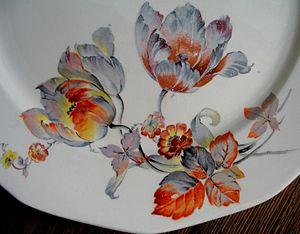
Assiette en faïence de Luneville, détail du décor Andilly.
La Faïencerie de Lunéville - Saint-Clément est l'héritière des prestigieuses faïences de Lorraine depuis le XVIIIᵉ siècle : le Lunéville et le Saint-Clément. La manufacture de Lunéville fut fondée vers 1730, tandis que celle de Saint-Clément le fut vers 1758, en faisant la plus ancienne faïencerie toujours en activité.